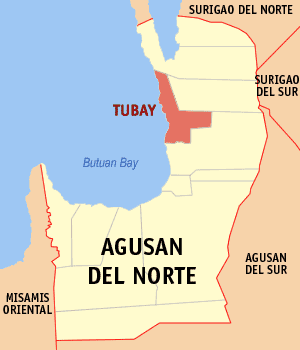
Tubay est une municipalité de la province d'Agusan del Norte, aux Philippines.